Luis Jalandoni

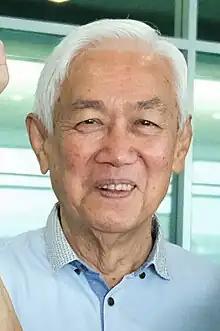
Jalandoni in 2016

Luis Gamboa Jalandoni (February 26, 1935 – June 7, 2025) was a Filipino and Dutch political activist. He was the chairman of the National Democratic Front of the Philippines (NDFP). Previously a Catholic priest, he established the Christians for National Liberation in the 1970s.